Finnhorse

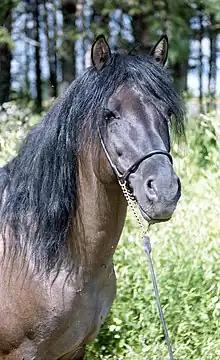
A Vyatka horse exhibiting an overall expression similar to the Finnhorse

Approximately 300,000 horses existed in Finland when the Finnhorse studbook was established in the beginning of the 20th century. The horse population, consisting almost entirely of Finnhorses, remained stable for 50 years. The rebuilding of the country after two wars had increased demand for horse power, and by the 1950s, the breed reached its all-time peak, with an estimated 409,000 animals, with a great majority of the horses being of the draught type. However, with the increased mechanisation of agriculture and forestry in the 1960s, the number of Finnhorses dropped precipitously. Horses, having been bred in large numbers only a few years earlier, were taken to slaughter by the thousands; a change in forestry tax policy made previously state-supported horse-powered forestry unprofitable and further discouraged keeping horses. Many working horse bloodlines ended, while lines more suitable for sports and recreation survived. By the 1970s, the breed's numbers had declined to 90,000 animals, and 10 years later as few as 20,000 Finnhorses existed. The breed's all-time lowest point was 1987, with only 14,100 horses. By this time, however, the overall horse population in Finland had been increasing for almost a decade, with lighter harness racing horse breeds establishing their position, counting 12,800 animals the same year.